Death of Michael Jackson

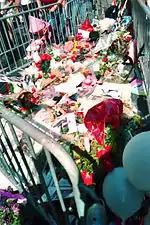
Jackson's star on the Hollywood Walk of Fame became a focal point for public grief.

News of Jackson's death triggered an outpouring of grief around the world. Fans gathered outside the UCLA Medical Center, Neverland Ranch, his Holmby Hills home, the Hayvenhurst Jackson family home in Encino, the Apollo Theater in New York, and at Hitsville U.S.A., the old Motown headquarters in Detroit where Jackson's career began, now the Motown Museum. Streets around the hospital were blocked off. A small crowd, including the city's mayor, gathered outside Jackson's childhood home in Gary, where the flag on city hall was flown at half-staff in his honor. Fans in Hollywood initially gathered around the Walk of Fame star of another Michael Jackson, as they were unable to access Jackson's star, which had been temporarily covered by equipment in place for the "Brüno" film premiere. Grieving fans and memorial tributes relocated from the talk radio host's star the next day.